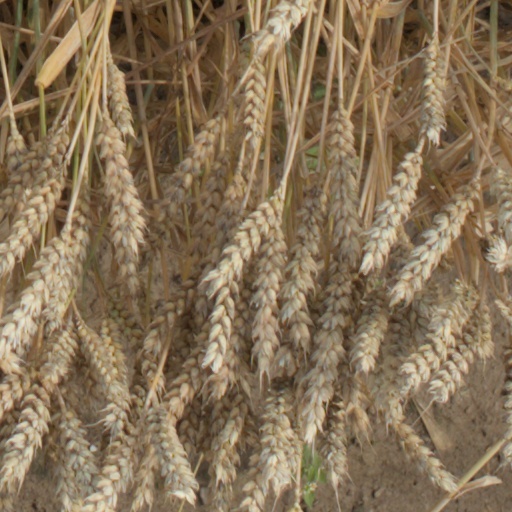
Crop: wheat